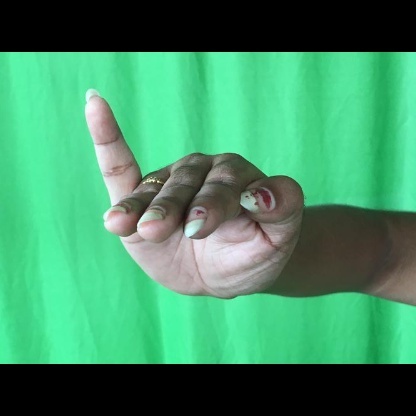
Mudra: Hamsapaksha